Cruciform DNA

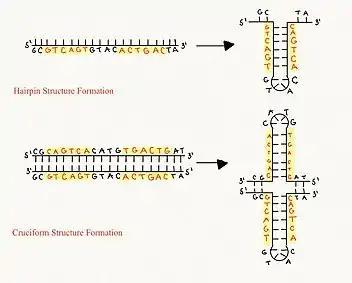
Inverted repeat sequences on double-stranded DNA suggest the formation of cruciform structures.

Cruciform DNA is a form of non-B DNA, or an alternative DNA structure. The formation of cruciform DNA requires the presence of palindromes called inverted repeat sequences. These inverted repeats contain a sequence of DNA in one strand that is repeated in the opposite direction on the other strand. As a result, inverted repeats are self-complementary and can give rise to structures such as hairpins and cruciforms. Cruciform DNA structures require at least a six nucleotide sequence of inverted repeats to form a structure consisting of a stem, branch point and loop in the shape of a cruciform, stabilized by negative DNA supercoiling.